Mathias Vacek

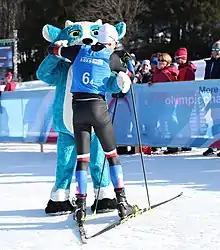
Vacek at the 2020 Winter Youth Olympics

Mathias Vacek (born 12 June 2002) is a Czech cyclist, who currently rides for UCI WorldTeam . He also competed in cross-country skiing. His older brother Karel is also a cyclist.